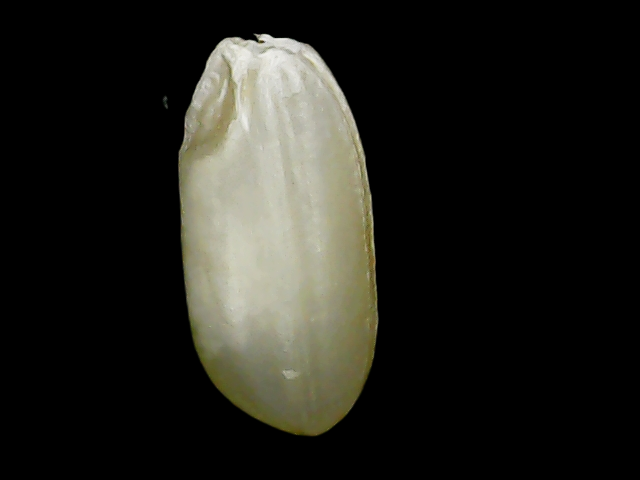
Rice variety: Binadhan10